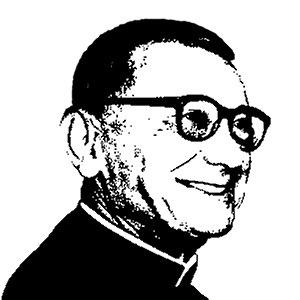
Jean Daniélou, né le 14 mai 1905 à Neuilly-sur-Seine et mort le 20 mai 1974 dans le 17ᵉ arrondissement de Paris, est un prêtre jésuite français, théologien de renom et membre de l'Académie française.